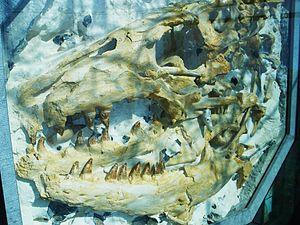
Prognathodon est un genre éteint de reptiles marins de la famille des mosasauridés et classé dans la sous-famille des mosasaurinés, aux côtés de genres tels que Mosasaurus et Clidastes. Prognathodon a été récupéré dans des gisements dont l'âge s'étend du Campanien au Maastrichtien, entre 83,6 et 66 millions d'années au Moyen-Orient, en Europe et en Amérique du Nord.